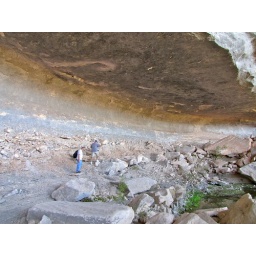
David Eisenberg leading the way along the back wall of a large rock shelter in upper Seminole Canyon.